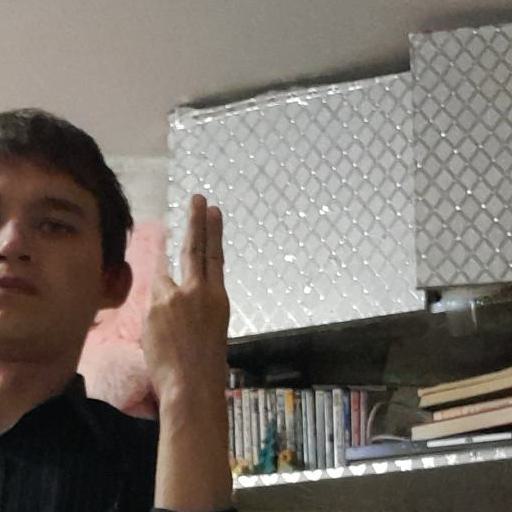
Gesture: two_up_inverted